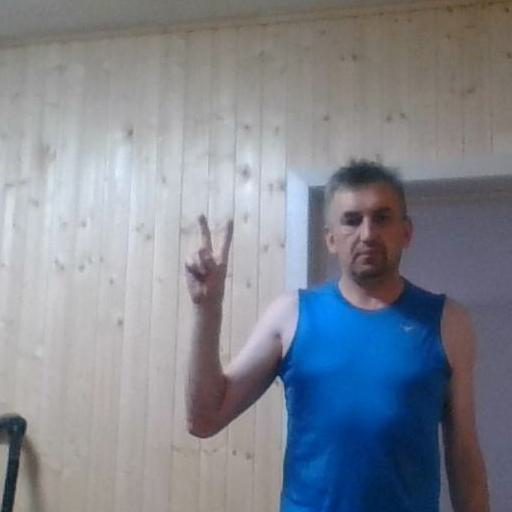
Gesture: peace